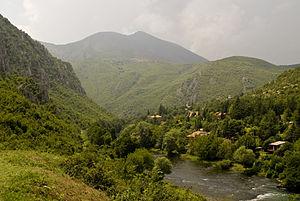
La Treska est une rivière de la Macédoine du Nord et un affluent droit du fleuve Vardar.
Le Porétché ou Porétchyé et Porétchié, est une région naturelle de l'ouest de la Macédoine du Nord, caractérisée par un paysage de collines ainsi que par une histoire et des traditions particulières. Le Porétché est limité par deux grands massifs, la Souva Gora à l'ouest et la Yakoupitsa à l'est, qui contribuent à son isolement. Il est traversé par la rivière Treska et compte le plus grand lac de barrage du pays, le lac Kozyak.